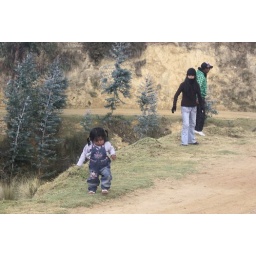
she was playing in the road while Pablo was repairing the bus